Wong Chun-chun

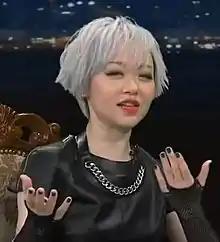
Wong in April 2016

Wong Chun-chun (born 5 October 1972) is a Hong Kong film director, screenwriter, actress and producer. She is known for her female-centric films which include "Women's Private Parts" (2000), "" (2003) and "The Stolen Years" (2013). Wong was awarded the "Hong Kong Ten Outstanding Young Persons" by the Junior Chamber International Hong Kong in 2002, and "Young Achiever of the Year" in the Women of Influence award by United States Chamber of Commerce in 2007.